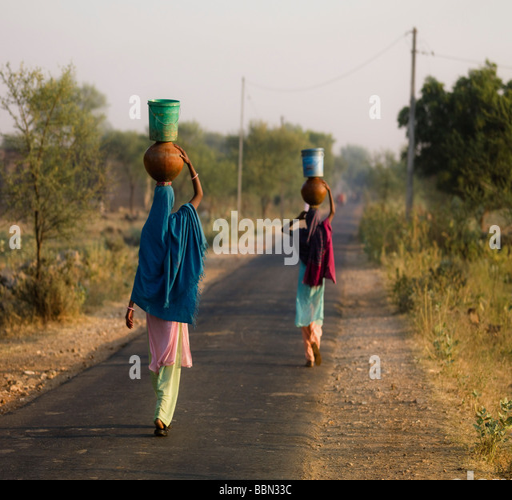
women carrying buckets and bowls in their heads , walking along a rural road